Căile Ferate Române

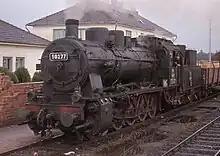
050 (Prussian G10) class, Romania's standard heavy shunter after World War II

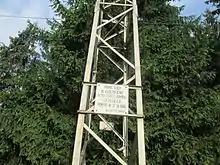
The first gantry to be ever mounted in Romania, at Predeal at the end of 1960

After Romania became a Communist republic in 1947, there was quite a significant amount of investment in railway infrastructure, often to the detriment of other forms of infrastructure. During this period, railways were seen as the symbol of Romania's rapid industrialisation under Communist leaders Gheorghe Gheorghiu-Dej and later by Nicolae Ceaușescu. Aside from an increase in train traffic and the construction of various new lines, especially in rural areas, the bulk of electrification and line doubling occurred during the Communist period. Also, the railways in Southern Dobruja were left to Bulgaria in 1940 and the ones in Northern Bucovina and Bessarabia were ceded to the Soviet Union in 1947.